Jerel Worthy

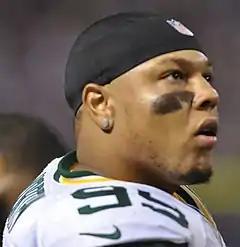
Worthy with the Green Bay Packers in 2012

Jerel Worthy (born April 26, 1990) is an American former professional football player who was a defensive tackle in the National Football League (NFL). He played college football for the Michigan State Spartans, earning consensus All-American honors. He was selected by the Green Bay Packers in the second round of the 2012 NFL draft.